Andrey Korsakov

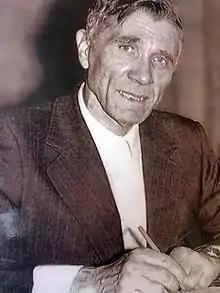
Andrey Korsakov

Andrey Konstantinovich Korsakov (30 October 1916 – 2007) was an eminent Russian and Ukrainian linguist and language philosopher who specialised in the grammar of the English language and is considered a father of Grammar School in Ukraine. Having organised the Chair of English Grammar at Odessa National Mechnikov University in 1963, he was at the head of it for the following 30 years. Within this period, as a scientific adviser, Korsakov supervised over 30 candidate theses, thus influencing the linguistic minds throughout the USSR. Professor Korsakov was one of the first to give philosophic interpretation of grammatical phenomena. The basis of his linguistic school makes up philosophic understanding conceivable reality as an interconnected system of things, their qualities and relations.